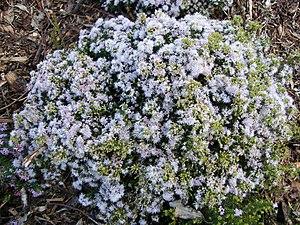
Agathosma est un genre d'environ 135 espèces de plantes à fleurs de la famille des Rutacées, originaire de la partie sud de l'Afrique.